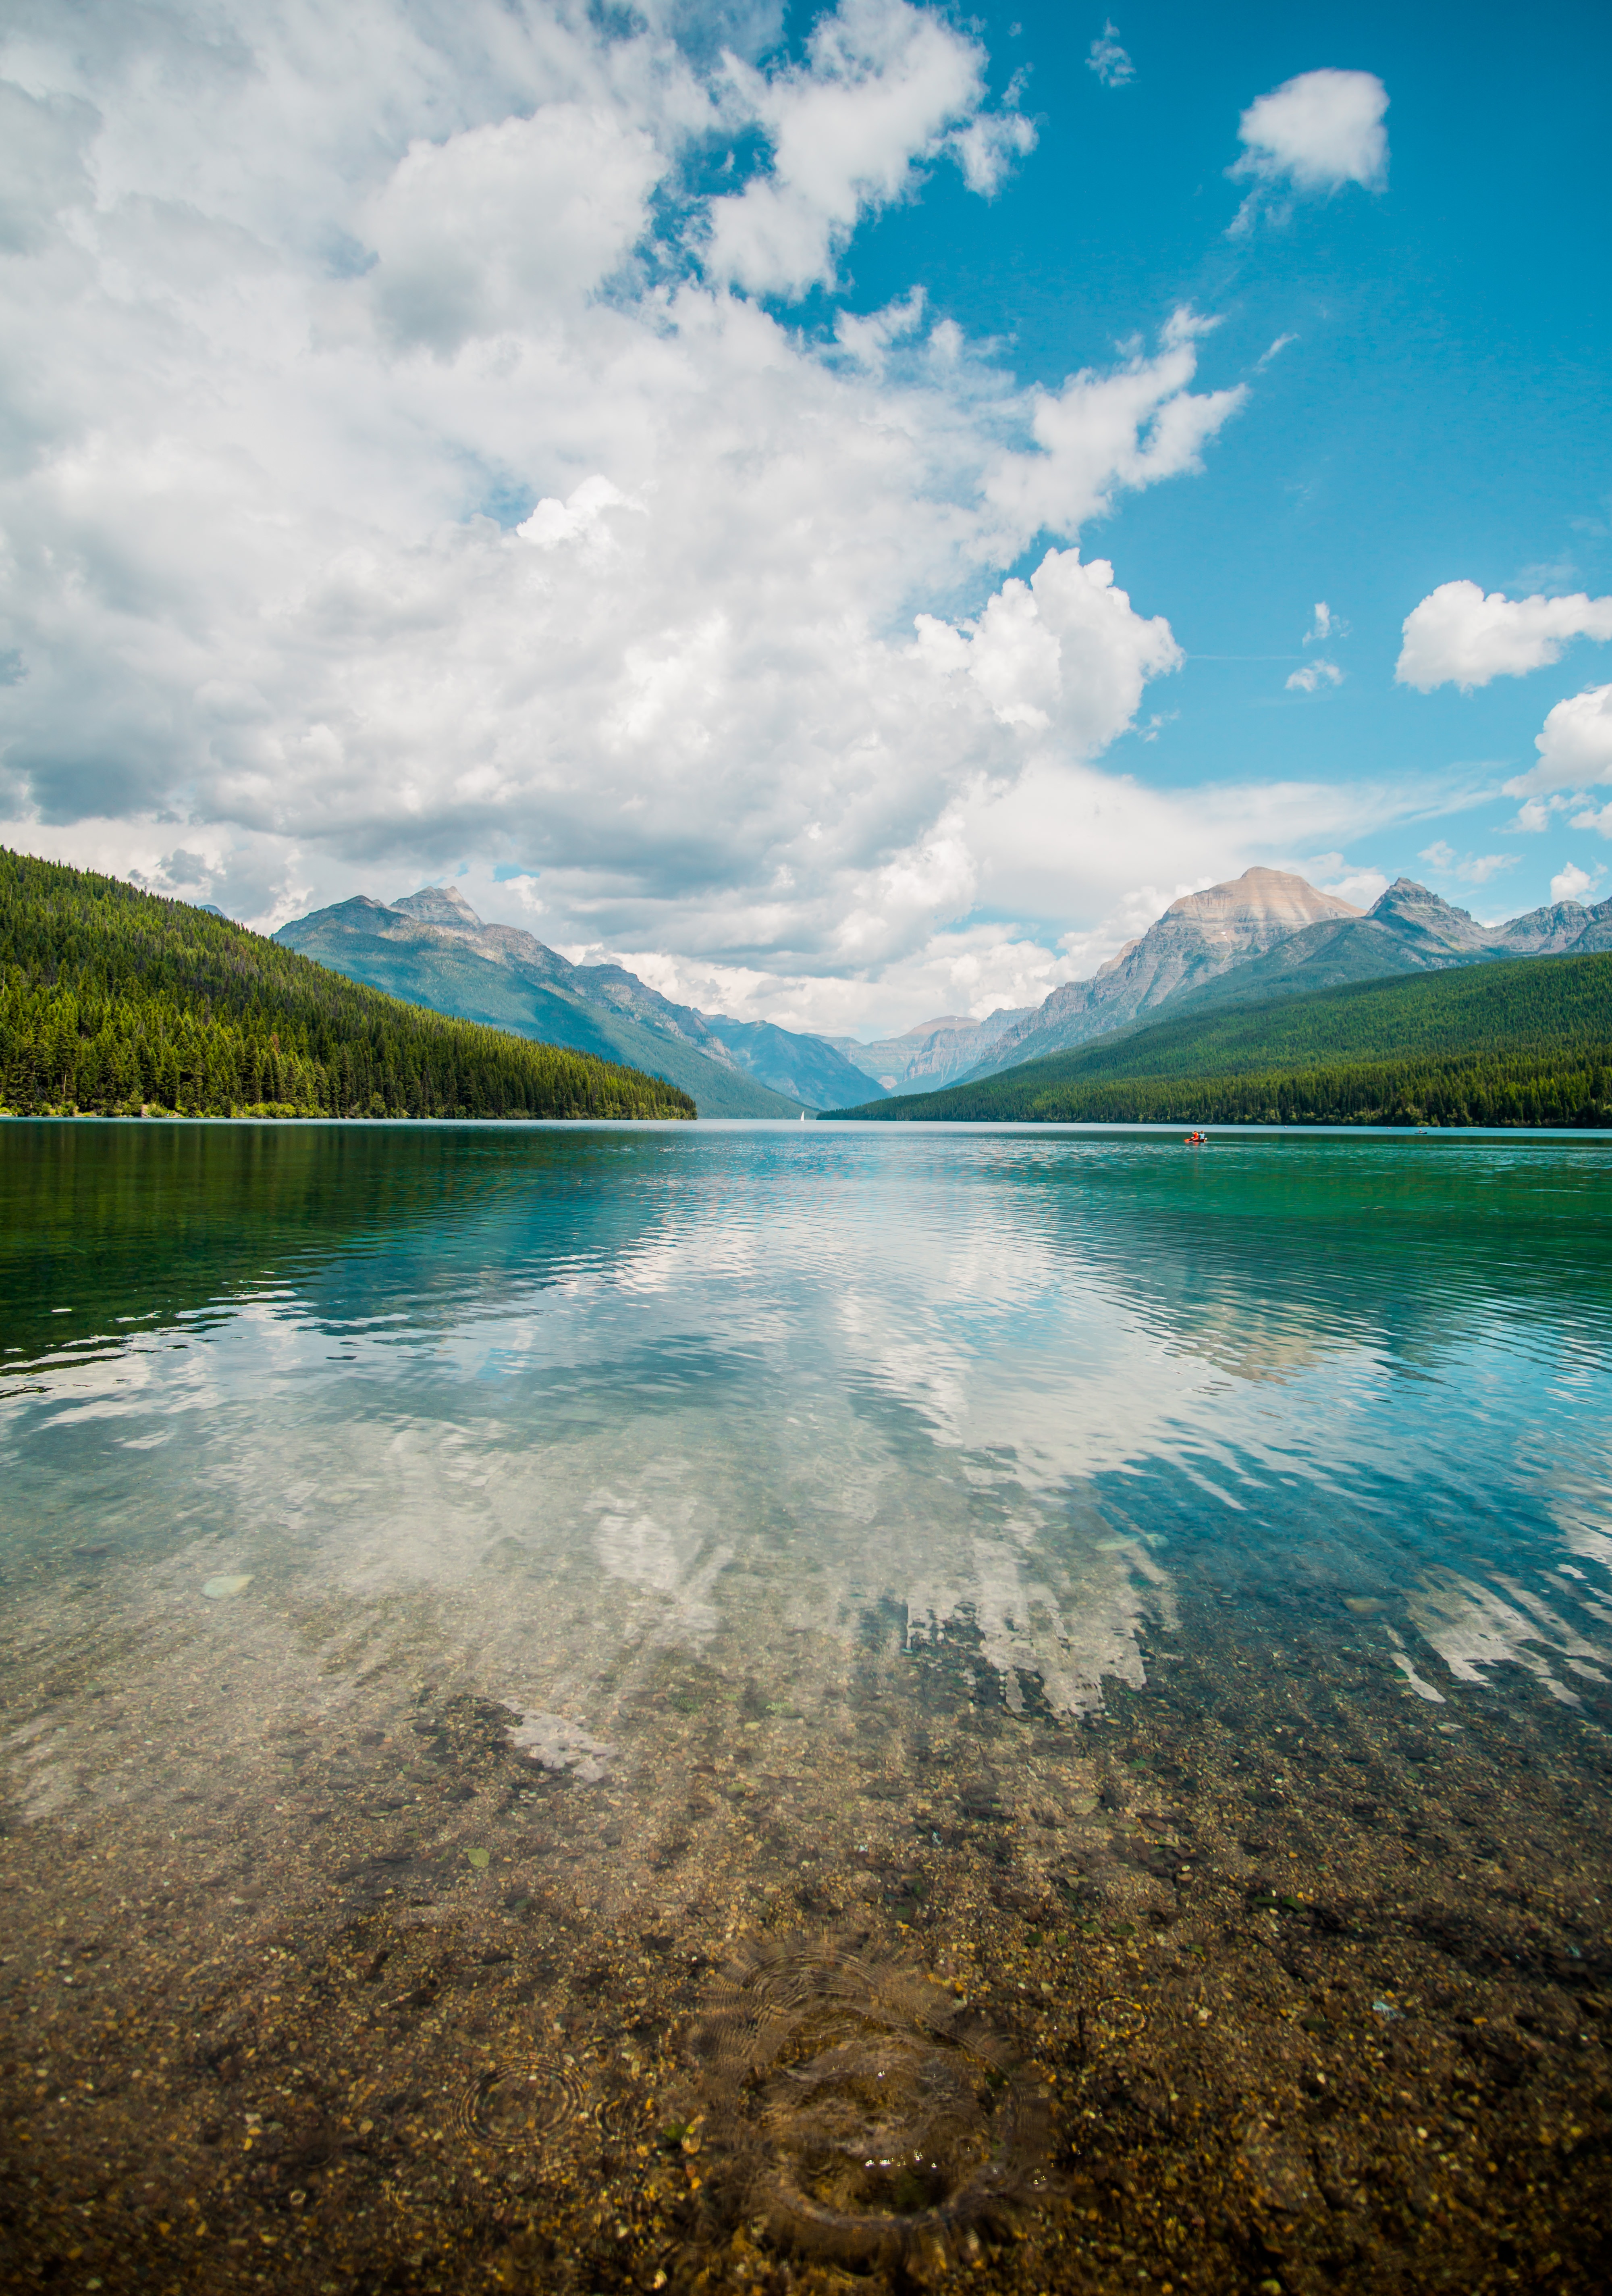
landscape, sea, water, nature, horizon, mountain, cloud, sky, sunlight, morning, lake, river, reflection, scenic, lagoon, bay, reservoir, body of water, outdoors, clouds, mountains, loch, meteorological phenomenon